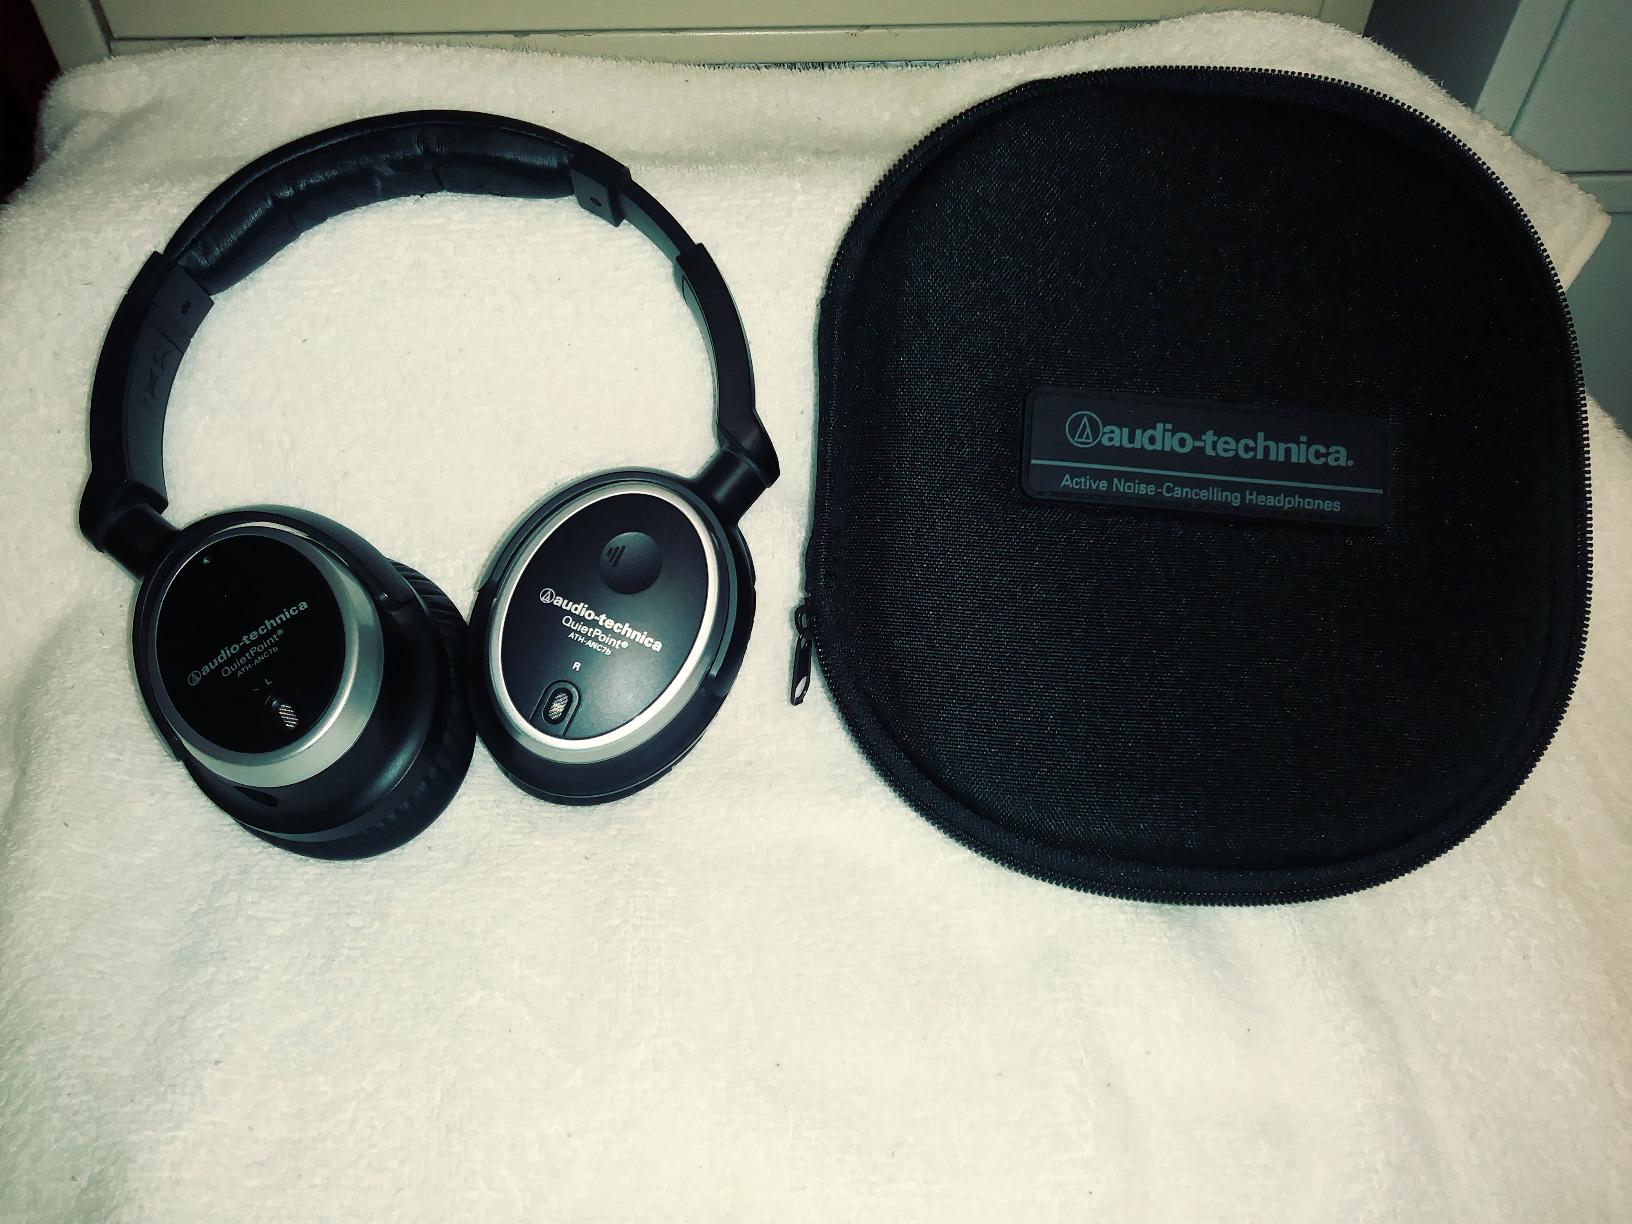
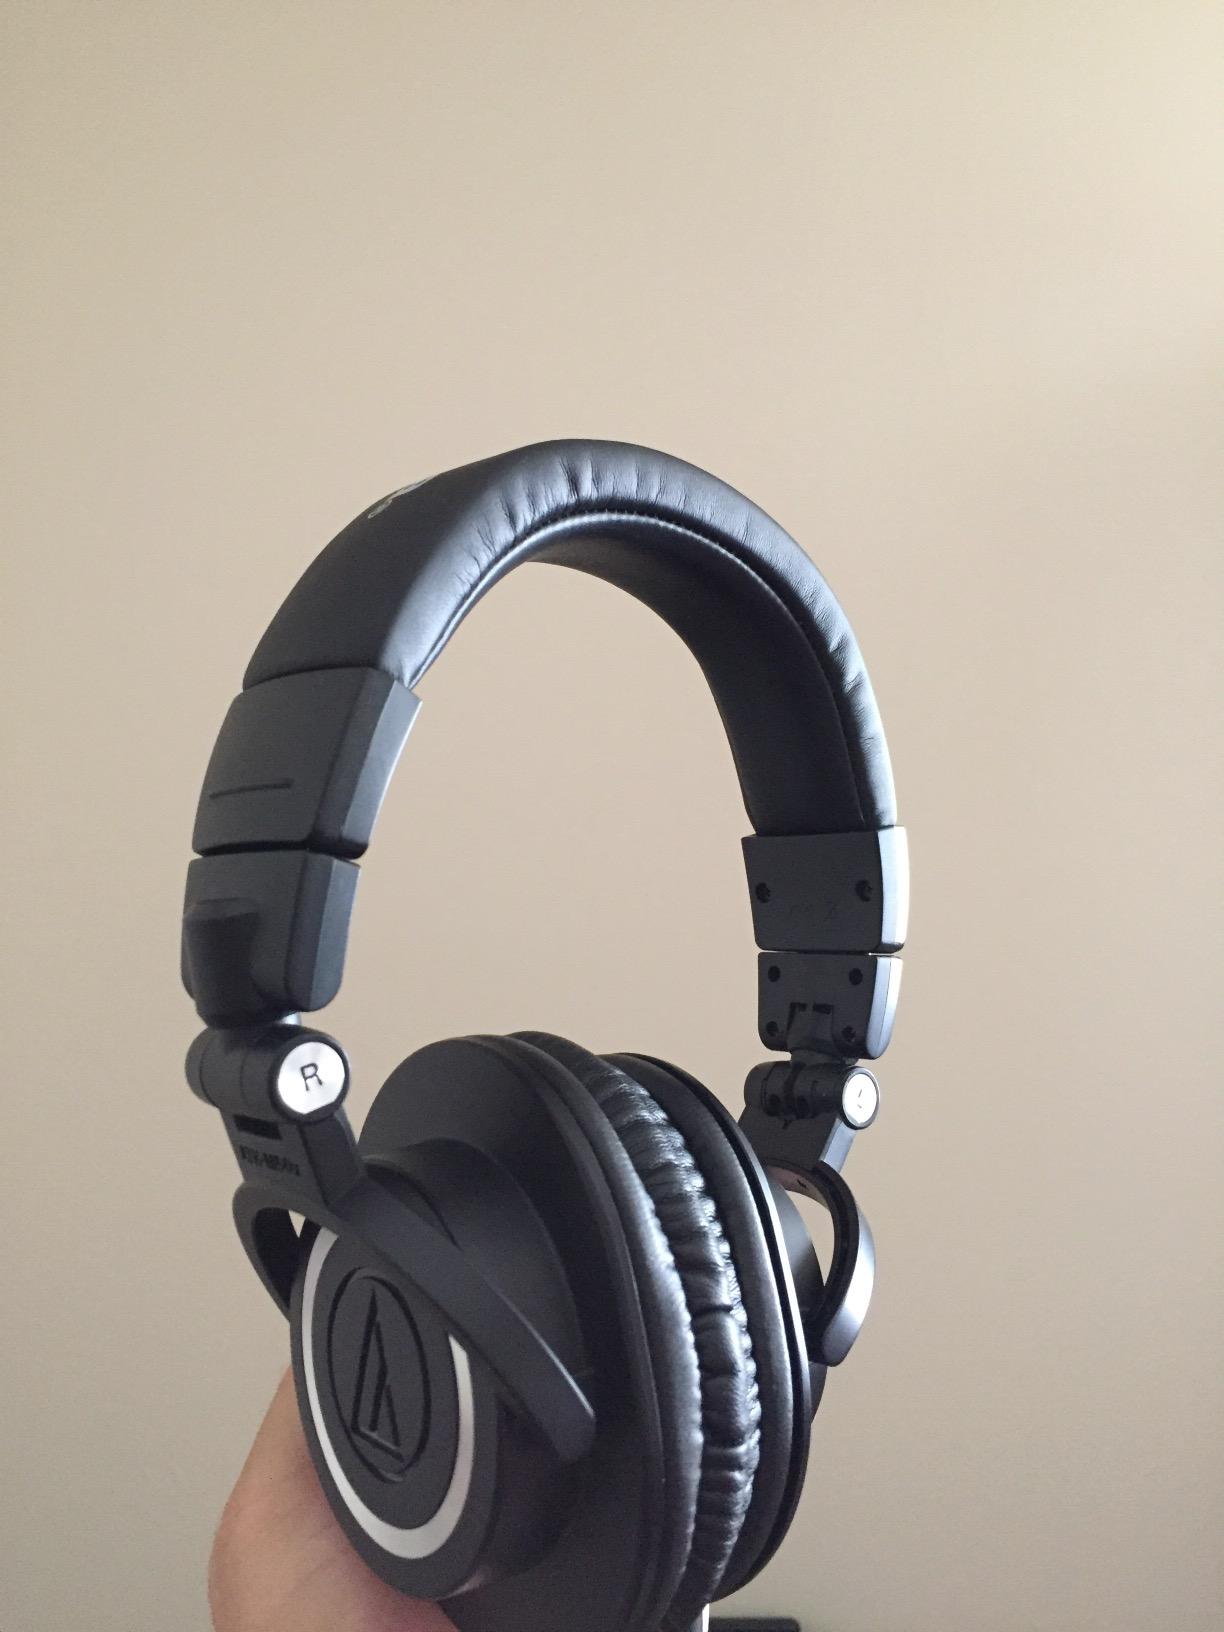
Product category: headphones
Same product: no